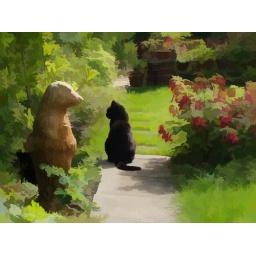
Matchbox, next doors cat in our garden